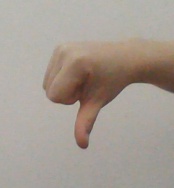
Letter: waw